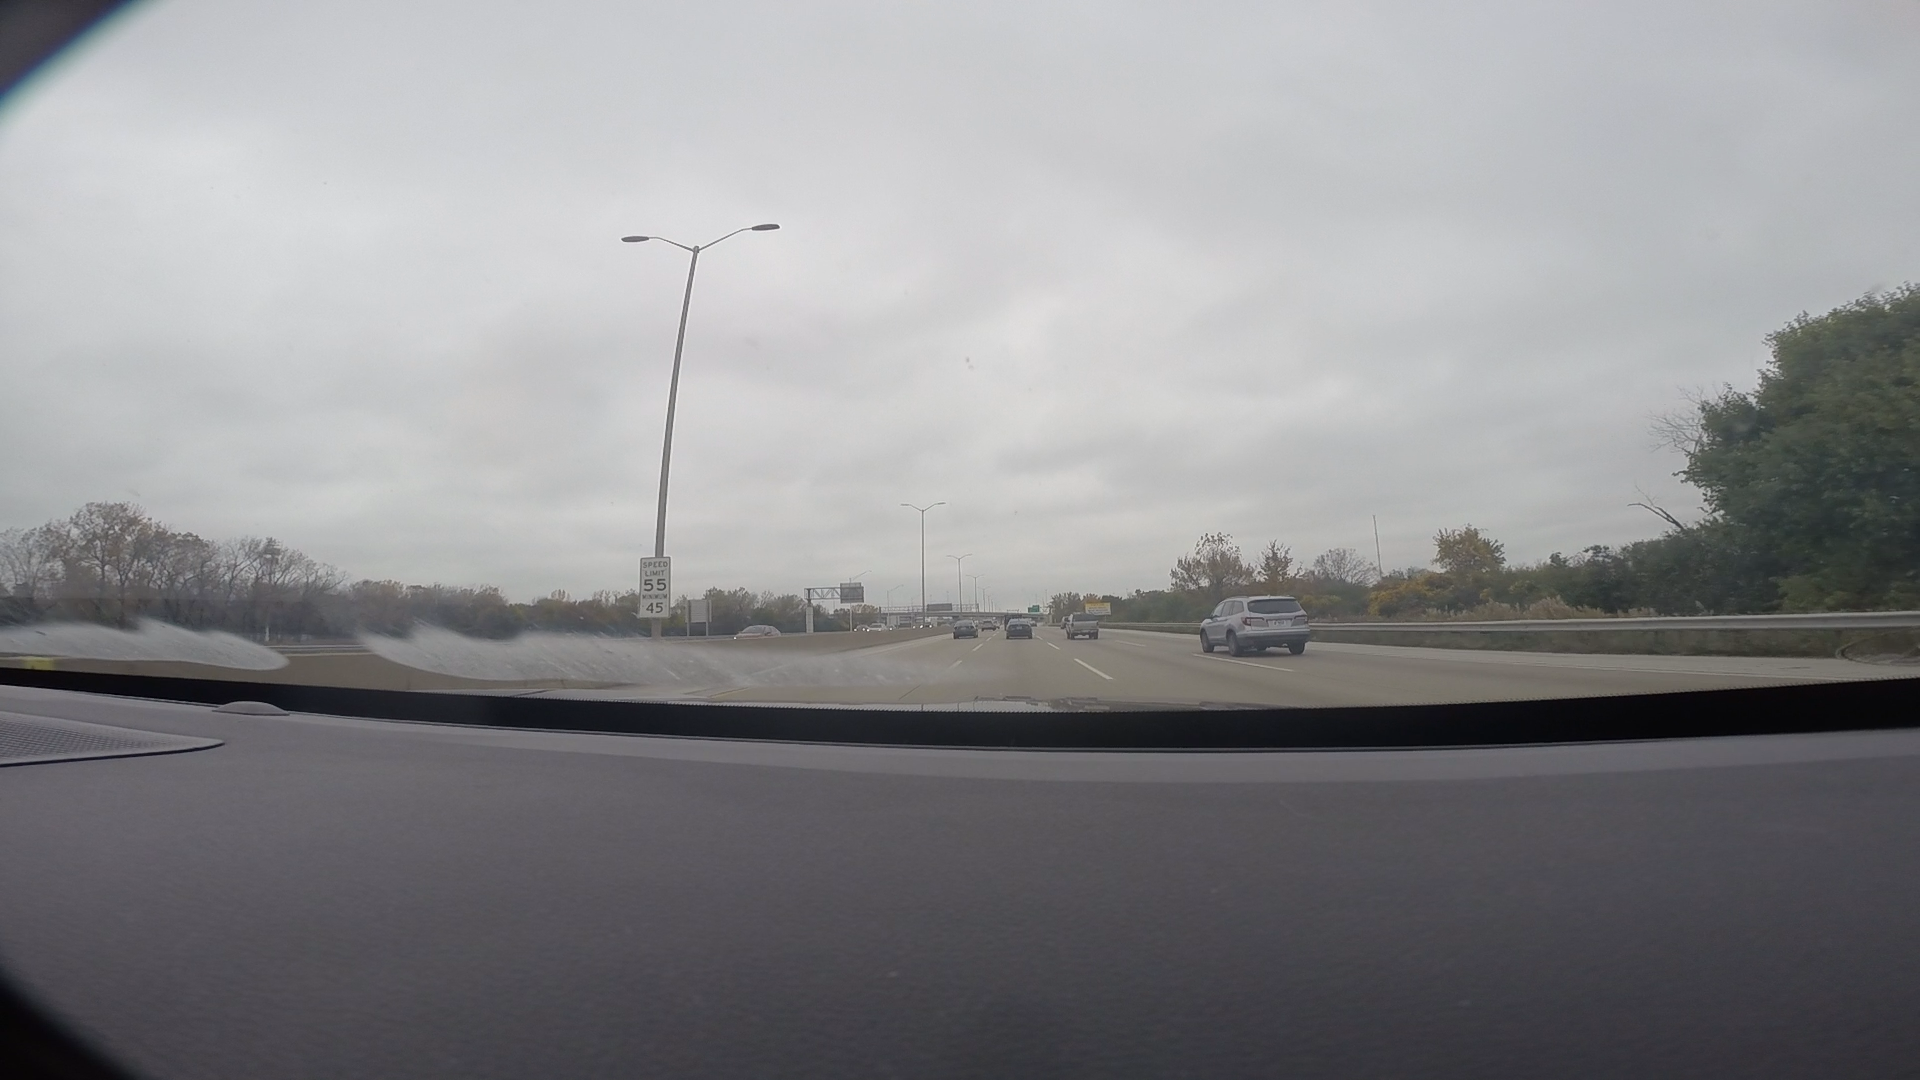
Speed limit sign label: mph55